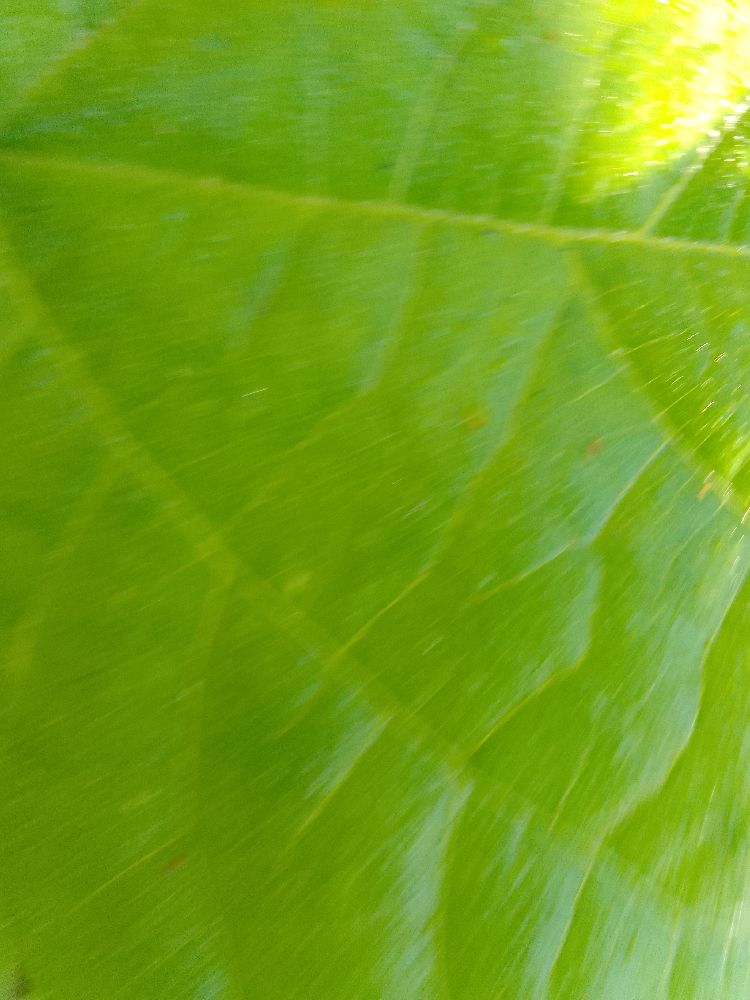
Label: healthy